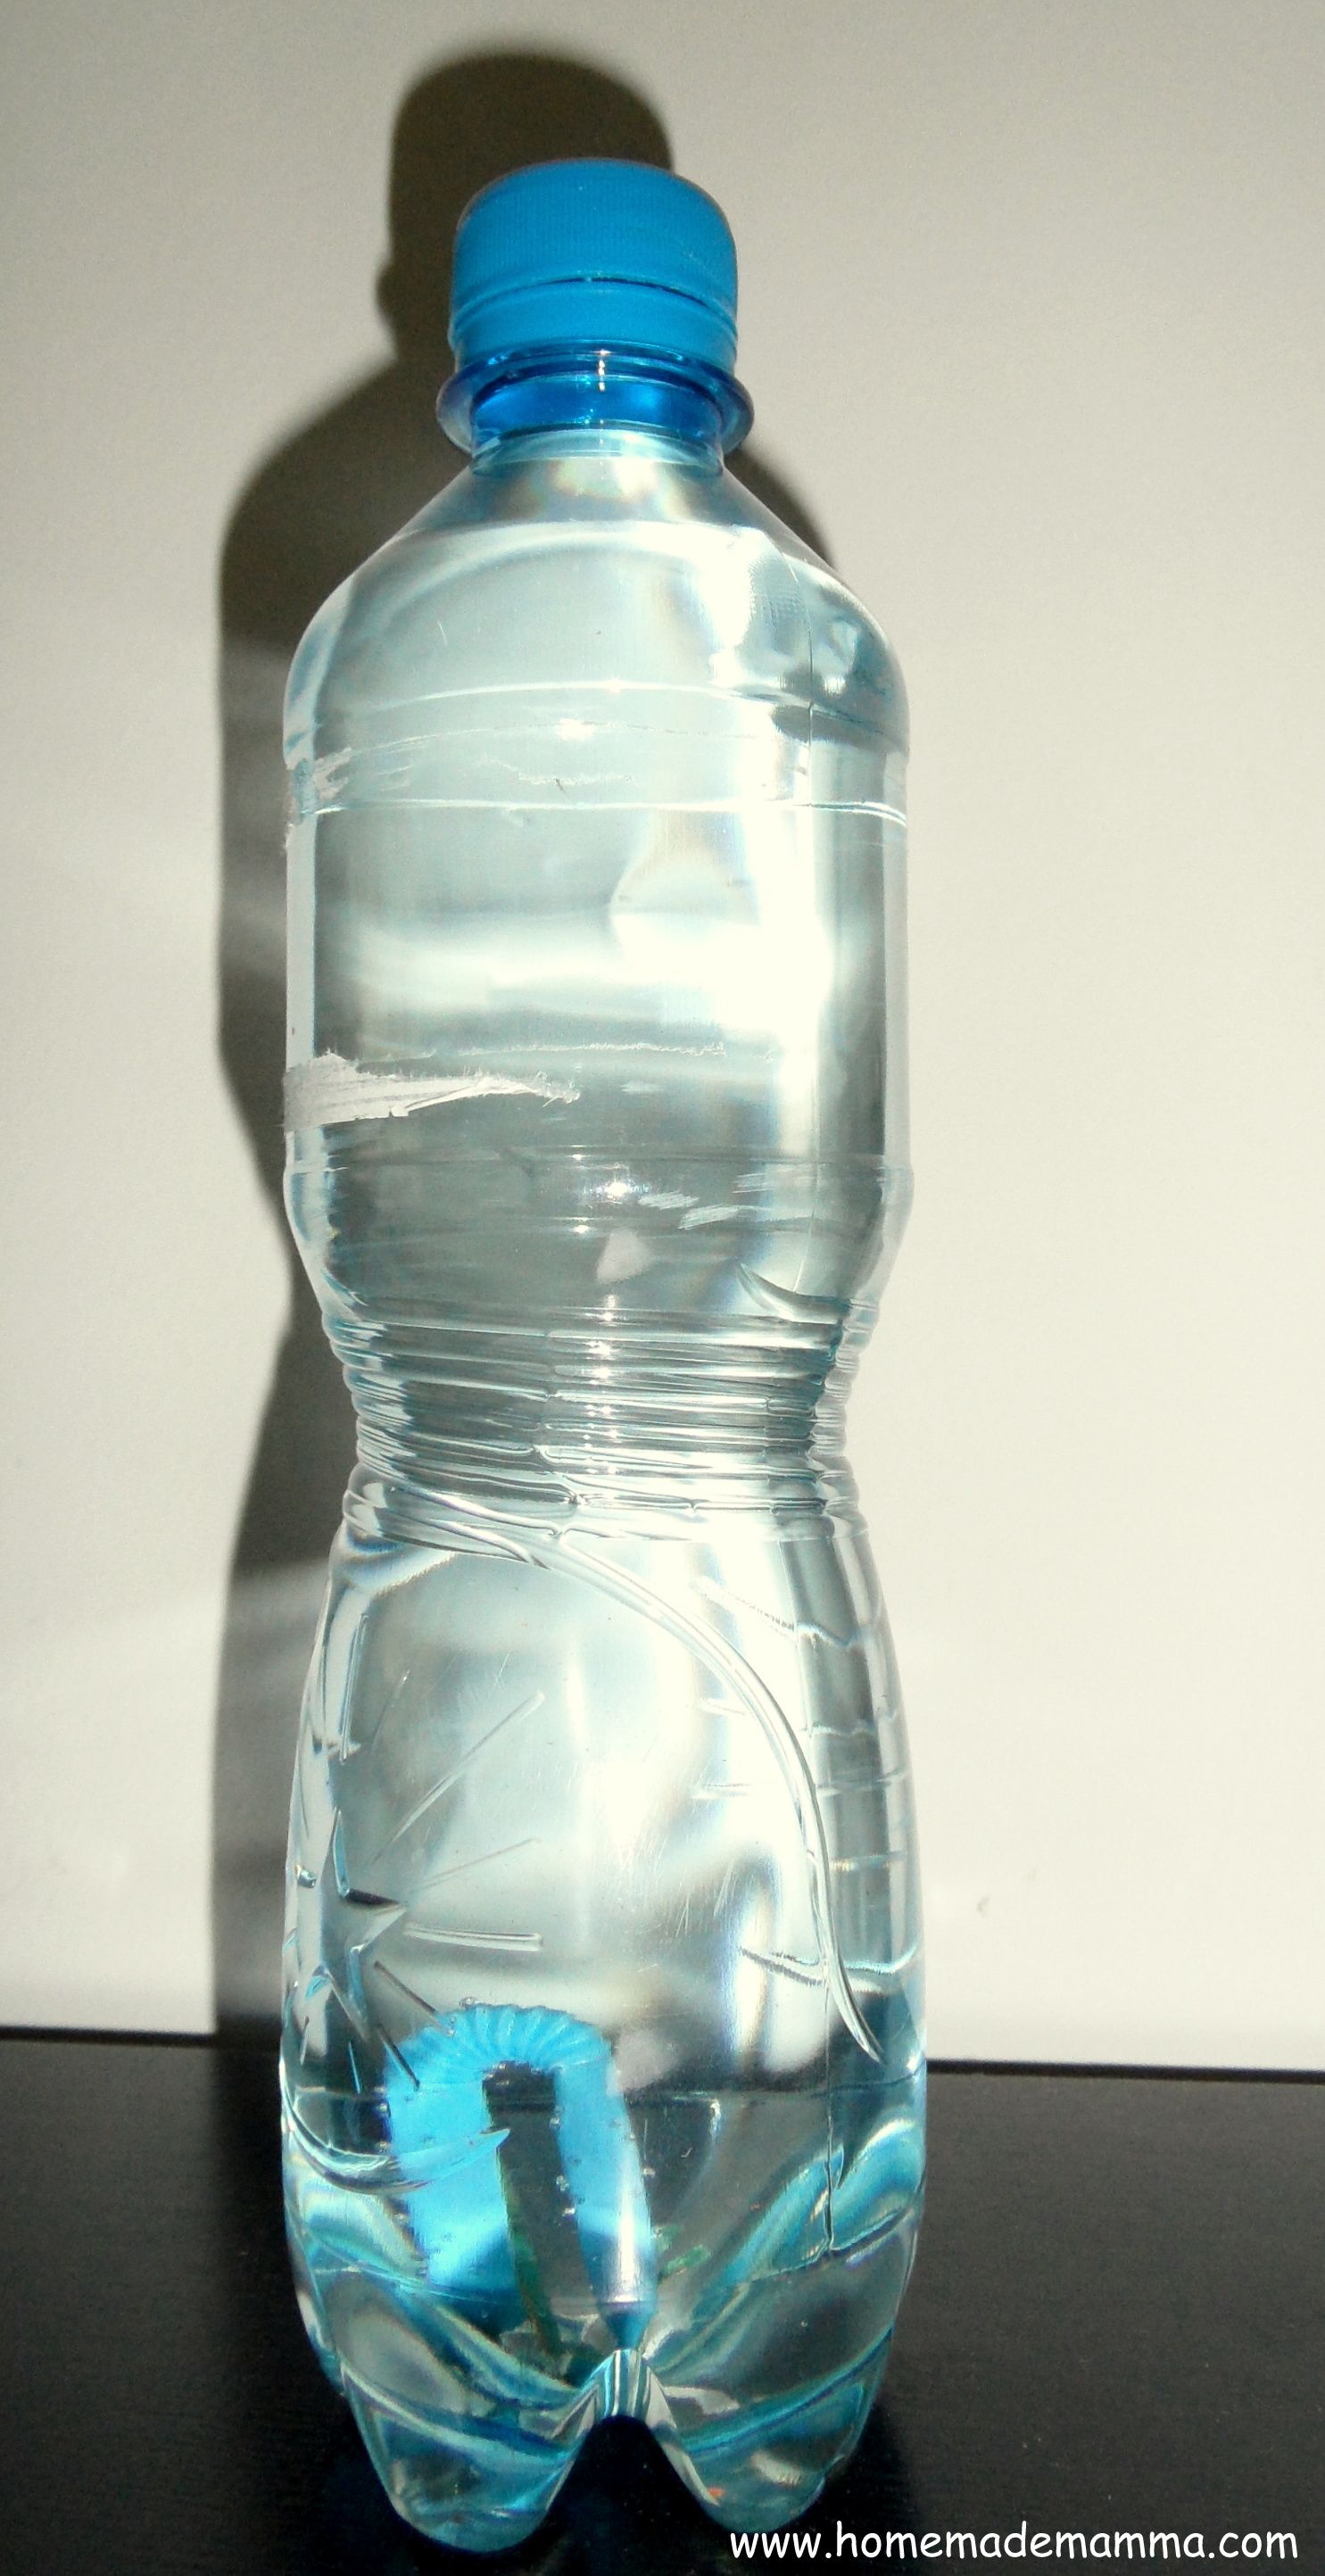
Waste category: plastic